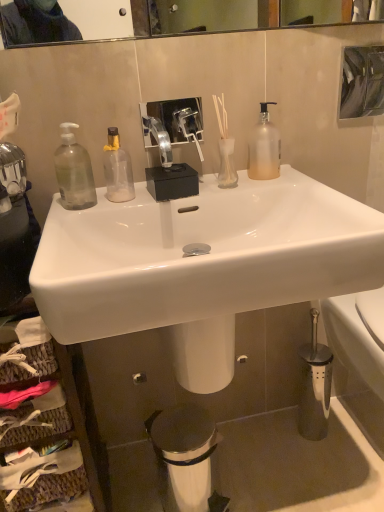
Question: In the image, there is a frosted glass pump bottle at upper right, the first bottle positioned from the right. Find a few points in the vacant space in front of frosted glass pump bottle at upper right, the first bottle positioned from the right. Your answer should be formatted as a list of tuples, i.e. [(x1, y1)], where each tuple contains the x and y coordinates of a point satisfying the conditions above. The coordinates should be between 0 and 1, indicating the normalized pixel locations of the points in the image.
Answer: [(0.751, 0.361)]